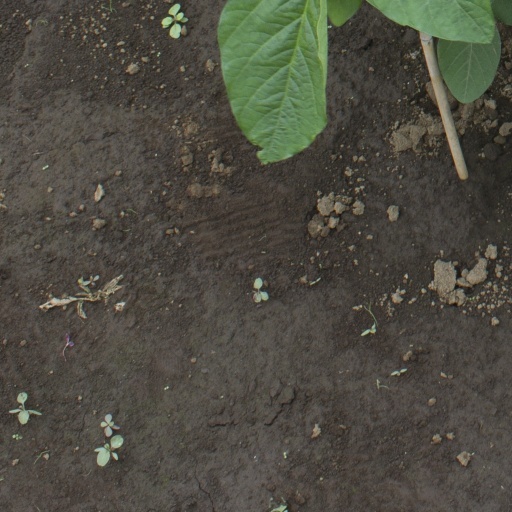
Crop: soybean